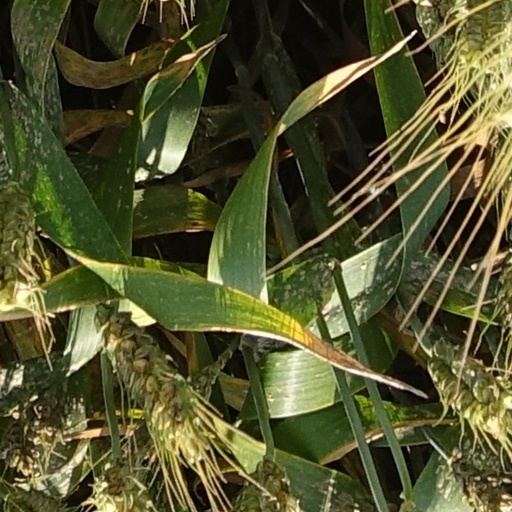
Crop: wheat